Claims to the first airplane flight

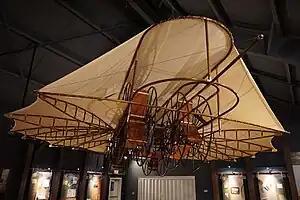
A replica of the Ezekiel Airship, which is claimed to have flown in Pittsburg, Texas, in 1902, although there is no physical evidence to support such a claim.

Few of the claims to powered flight were widely accepted, or even made, at the time the events took place. The Wrights suffered in their early years from a lack of general recognition, while neither Ader nor Langley made any claim in the years immediately following their work. Indeed, Langley died in 1906 without ever making any claim of success.